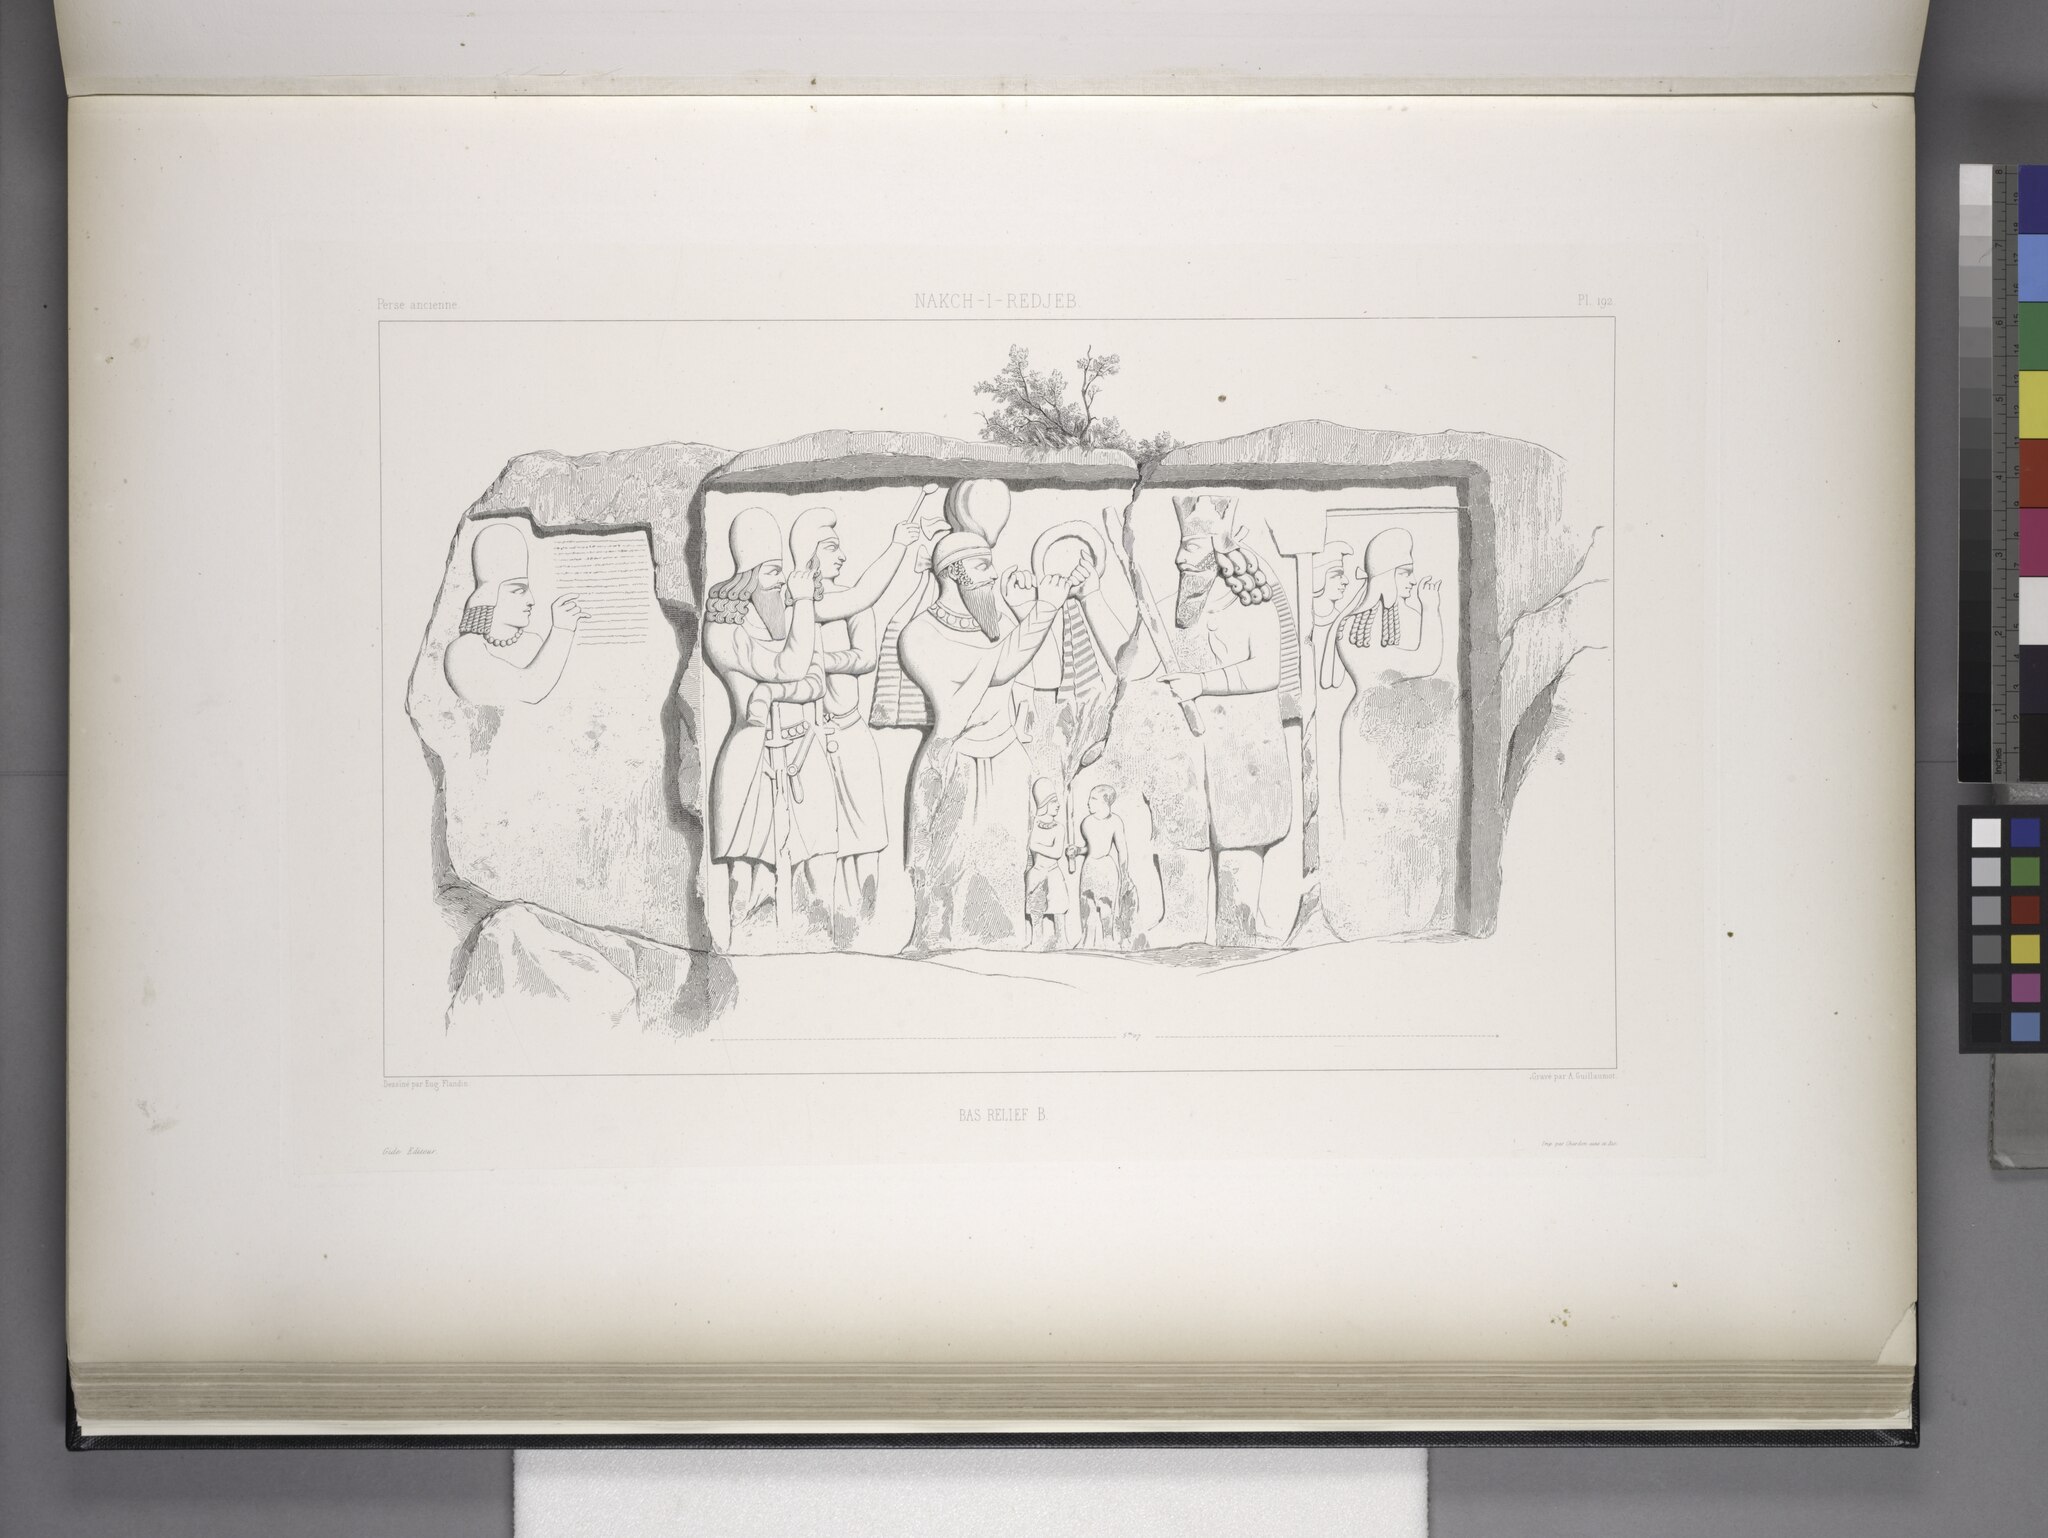
Title: Nakch-i-Redjeb. Bas-relief B (NYPL b12482496-1542908)
Description: Nakch-i-Redjeb. Bas-relief B
Date: 1851
Categories: Naqsh-e Rajab, Images uploaded by Fæ, PD-old-100-expired, PD-scan (PD-old-auto-expired), Images from the New York Public Library, CC-PD-Mark, Media needing category review as of 27 October 2016, Voyage en Perse, PD-old missing SDC copyright status